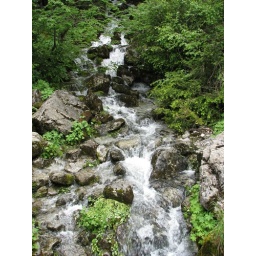
water comes out from everywhere in the forest of Prionia in Olimpos